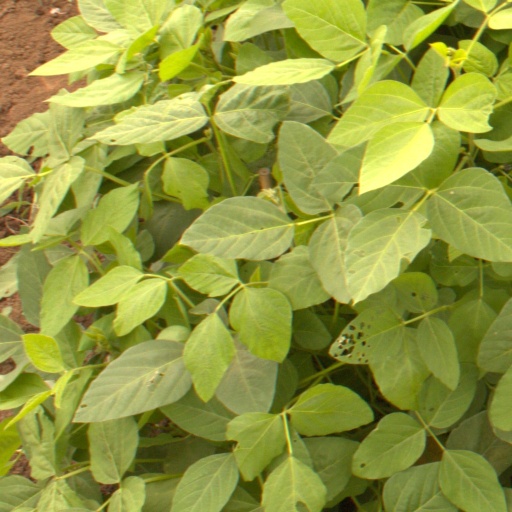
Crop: soybean